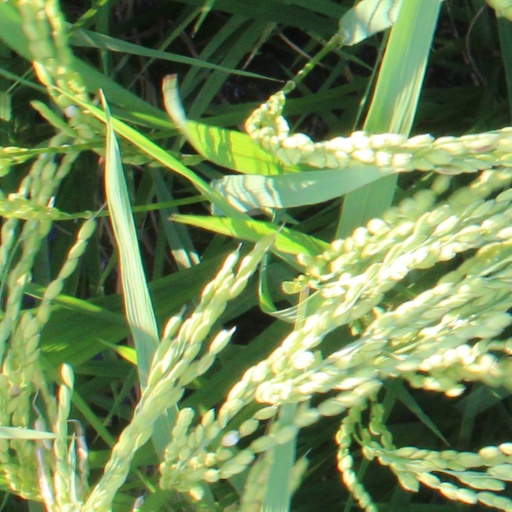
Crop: rice